Joe Comartin

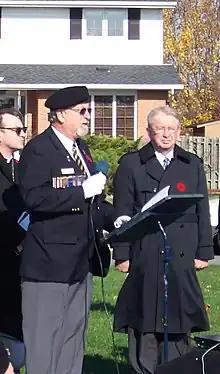
Comartin with the former president of Royal Canadian Legion Branch 261, Mike Glovasky, at Tecumseh's 2008 Remembrance Day ceremony.

Comartin was widely expected to win in the 2008 Canadian federal election, and ran against a collection of novice candidates. The Conservative candidate was business management consultant Denise Ghanam, while the Liberals ran government relations manager Steve Mastroianni. Comartin was easily elected to a fourth term. While still placing fourth, the Green Party notably had its best-ever result in the riding with candidate Kyle Prestanski, an environmental science graduate student. Following his re-election, Comartin called for greater cooperation between the NDP and the Liberals, foreshadowing his support for an unsuccessful attempt by the two parties to form a coalition government after the election. It was speculated that if the coalition government had successfully formed that Comartin would have been made Minister of Justice. However, during the coalition negotiations Comartin also mounted an unsuccessful challenge against Liberal incumbent Peter Milliken for the role of Speaker of the House, placing fourth on the fifth ballot behind Millikin and Conservatives Andrew Scheer and Mervin Tweed.